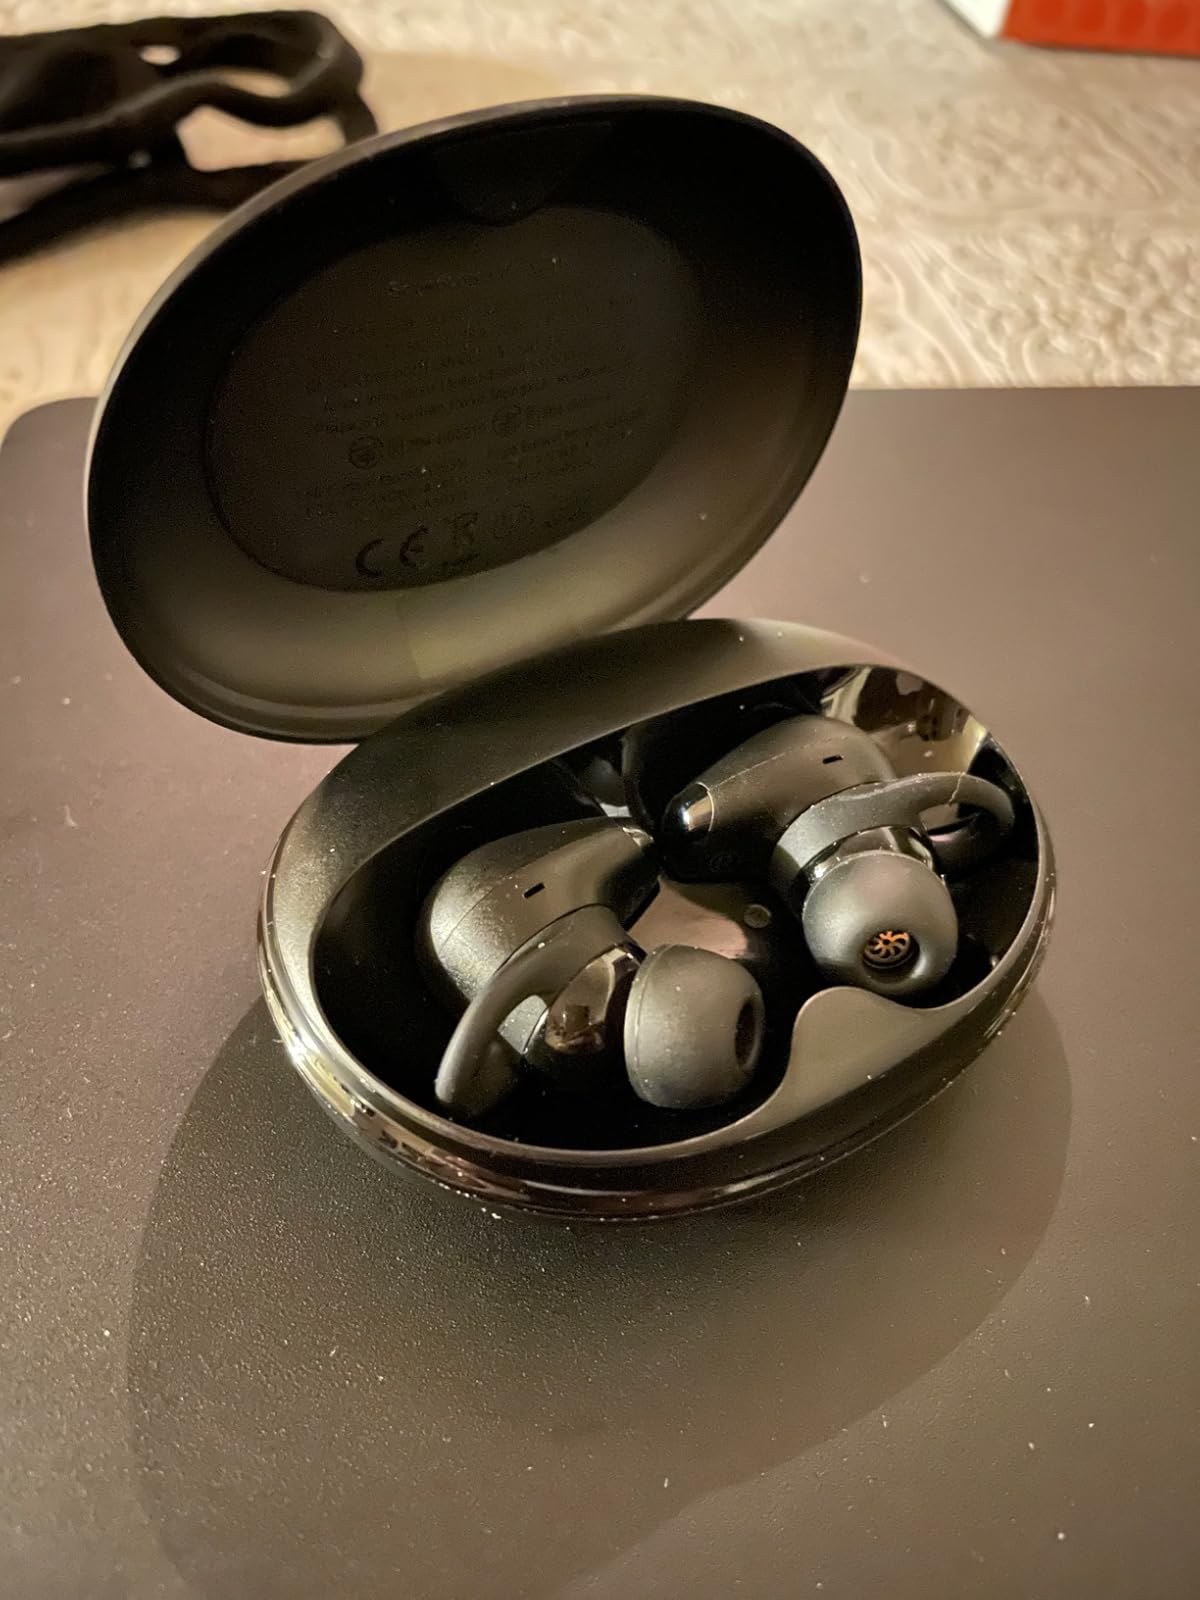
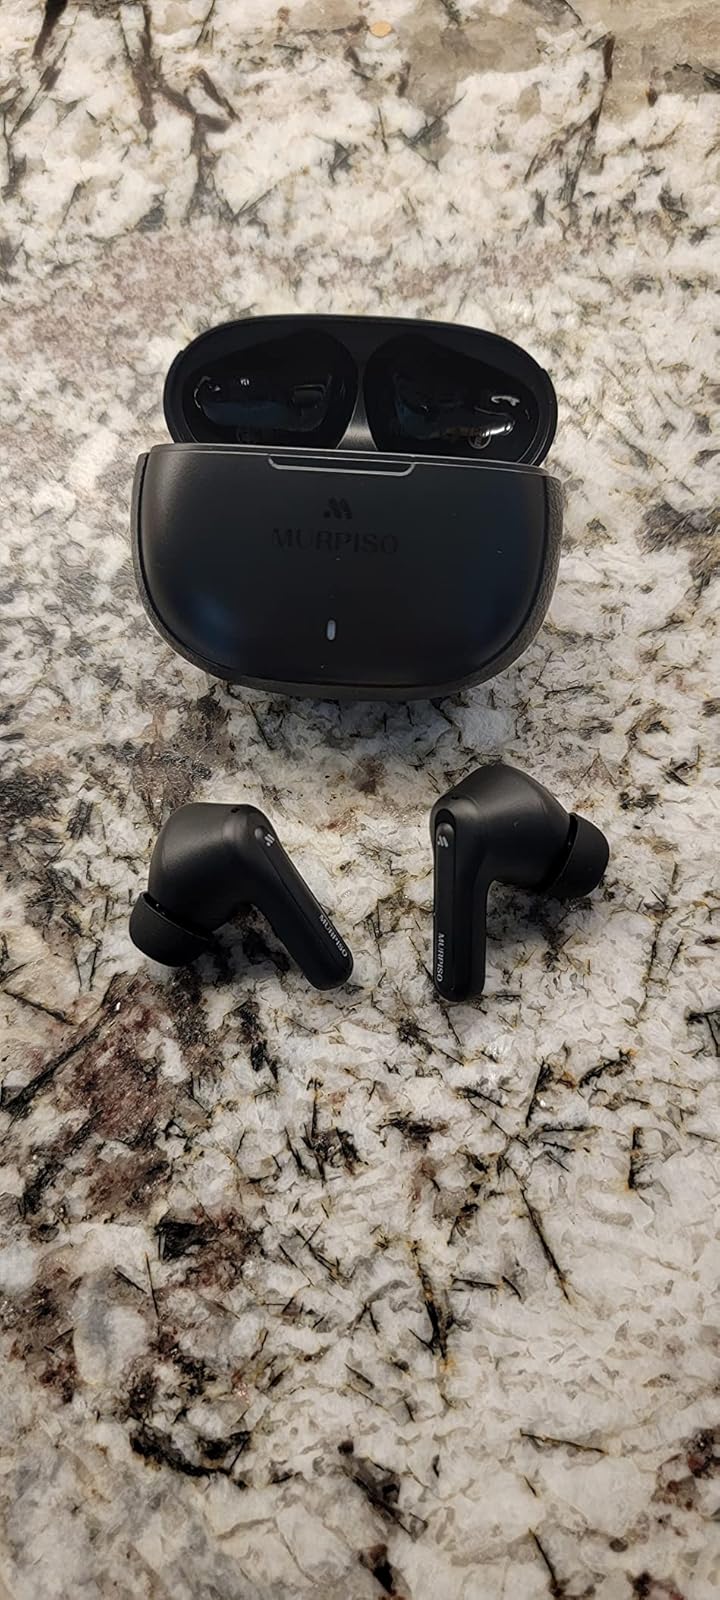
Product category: earbuds
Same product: no